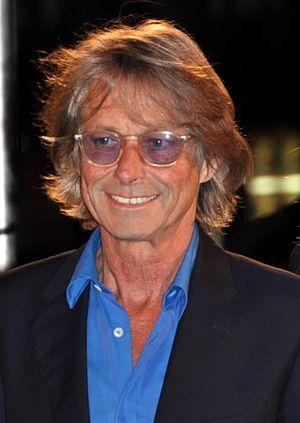
Bruce Robinson à l'avant-première parisienne de Rhum express